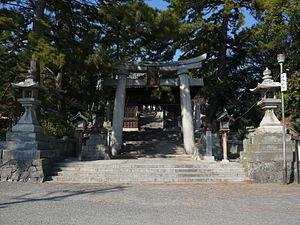
Le Kotohiki Hachiman-gū est un sanctuaire shinto situé à Kan'onji, préfecture de Kagawa au Japon. Il se trouve dans le parc Kotohiki, lui-même intégré au parc national de Setonaikai. Une légende veut que le dieu Hachiman est apparu au moine Nisshō Shōnin du VIIIᵉ siècle tandis qu'il jouait du koto à bord d'un navire. La légende est rapportée dans le Sanuki-no-kuni Shippōzan Hachiman Kotobikigū engi, qui est un bien culturel important de la ville. En raison de la séparation forcée du bouddhisme et du shintoïsme pendant l'ère Meiji, l'image consacrée d'Amida Nyorai est transférée au Kannon-ji voisin. Le sanctuaire organise un festival annuel.